Ten Inch Men

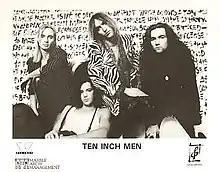
Ten Inch Men, 1993

Ten Inch Men was an American rock band formed in 1983 in Long Beach, California by record producer Dana M Allen on his Obelisk Records label. Original band members consisted of Dave Coutts (vocals, guitar), Jim Schumacher (keyboards, vocals), Mark Templin (guitar), Rusty Riopelle (bass), and Steve Coutts (drums).